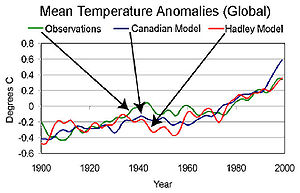
Klimamodel / Globale klimamodeller og jordsystemmodeller
Udglattede trends for den globale temperatur 1900-2000 ud fra observationer udført med globale klimamodeller fra det engelske Hadley Centre og det canadiske Climate Center
Klimamodeller er modeller, der beregner forskellige klimaparametre som temperatur, tryk, vind og luftfugtighed.